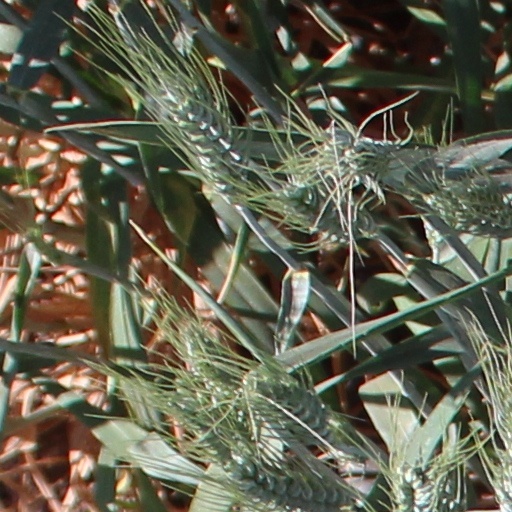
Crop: wheat